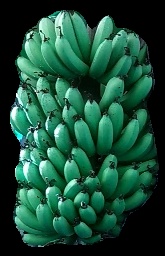
Variety: pachbale
Grade: grade1